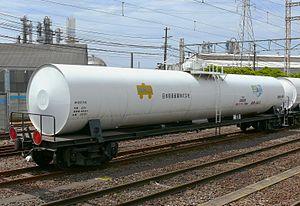
L'histoire du procédé Haber-Bosch débute avec l'invention du procédé de chimie homonyme à l'aube du XXᵉ siècle. Le procédé Haber-Bosch permet de fixer, de façon économique, le diazote atmosphérique sous forme d'ammoniac, lequel permet à son tour la synthèse de différents explosifs et engrais azotés. À ce double titre, du point de vue démographique, c'est probablement le plus important procédé industriel jamais mis au point durant le XXᵉ siècle.